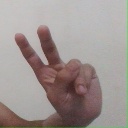
अक्षर: ऐ